White Mosque, Berat

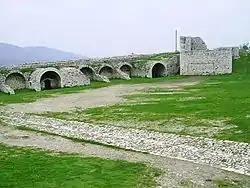

The White Mosque ( or "Ak Mesxhid"), also known as Sultan Bayezid II. Mosque, is a ruined mosque in Berat Castle, Berat, Albania. From the small, roughly square mosque there are still about a meter high foundation walls and the base of the minaret, a little over two meters high. It was built with white limestone in 1417, and was destroyed sometime in the 19th century after a local uprising against the Ottoman Empire's Tanzimat reforms.